15 Lads

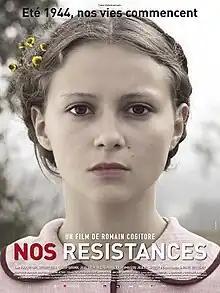
Theatrical release poster

15 Lads is a 2011 French World War II drama film written and directed by Romain Cogitore in his feature film directorial debut, inspired by the real-life experiences of his grandfather, Antoine Cogitore, as a French Resistance fighter when he was a teenager. It stars François Civil as a 19-year-old carefree rescuer who joins a group of 15 young men from the French Resistance in 1944. The film was released theatrically in France by Shellac Distribution on 5 January 2011.